United Nations resolutions on Abkhazia

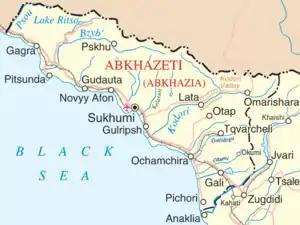
United Nations map of Abkhazia

The Security Council of the United Nations passed 32 resolutions where it recognizes Abkhazia as an integral part of Georgia and supports its territorial integrity according to the principles of the international law. The UN is urging both sides to settle the Georgian–Abkhazian conflict through peaceful means by intensifying diplomatic dialogue and ratifying the final accord about the status of Abkhazia in the Georgian Constitution. Moreover, United nations calls for immediate return of all expelled ethnic Georgians (approximately 250,000) and determining the final status of Abkhazia as maximum autonomy or federative structure within the borders of the Georgian state. The resolutions also commend Russia's role as a peacekeeper and facilitator towards a resolution of the conflict. Resolution 1716 also urges Georgia to ensure that no troops are present in the Kodori Gorge and asks Georgia to refrain from provocative actions in the Kodori Gorge.